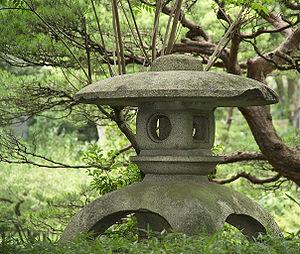
Shukkei-en est un jardin japonais historique situé dans la ville de Hiroshima au Japon. Le musée préfectoral d'art de Hiroshima se trouve près du jardin.
Au Japon, les tōrō sont des lanternes traditionnelles en pierre, en bois ou en métal, suspendues ou non. Originaires de Chine, leur premier usage est bouddhique.